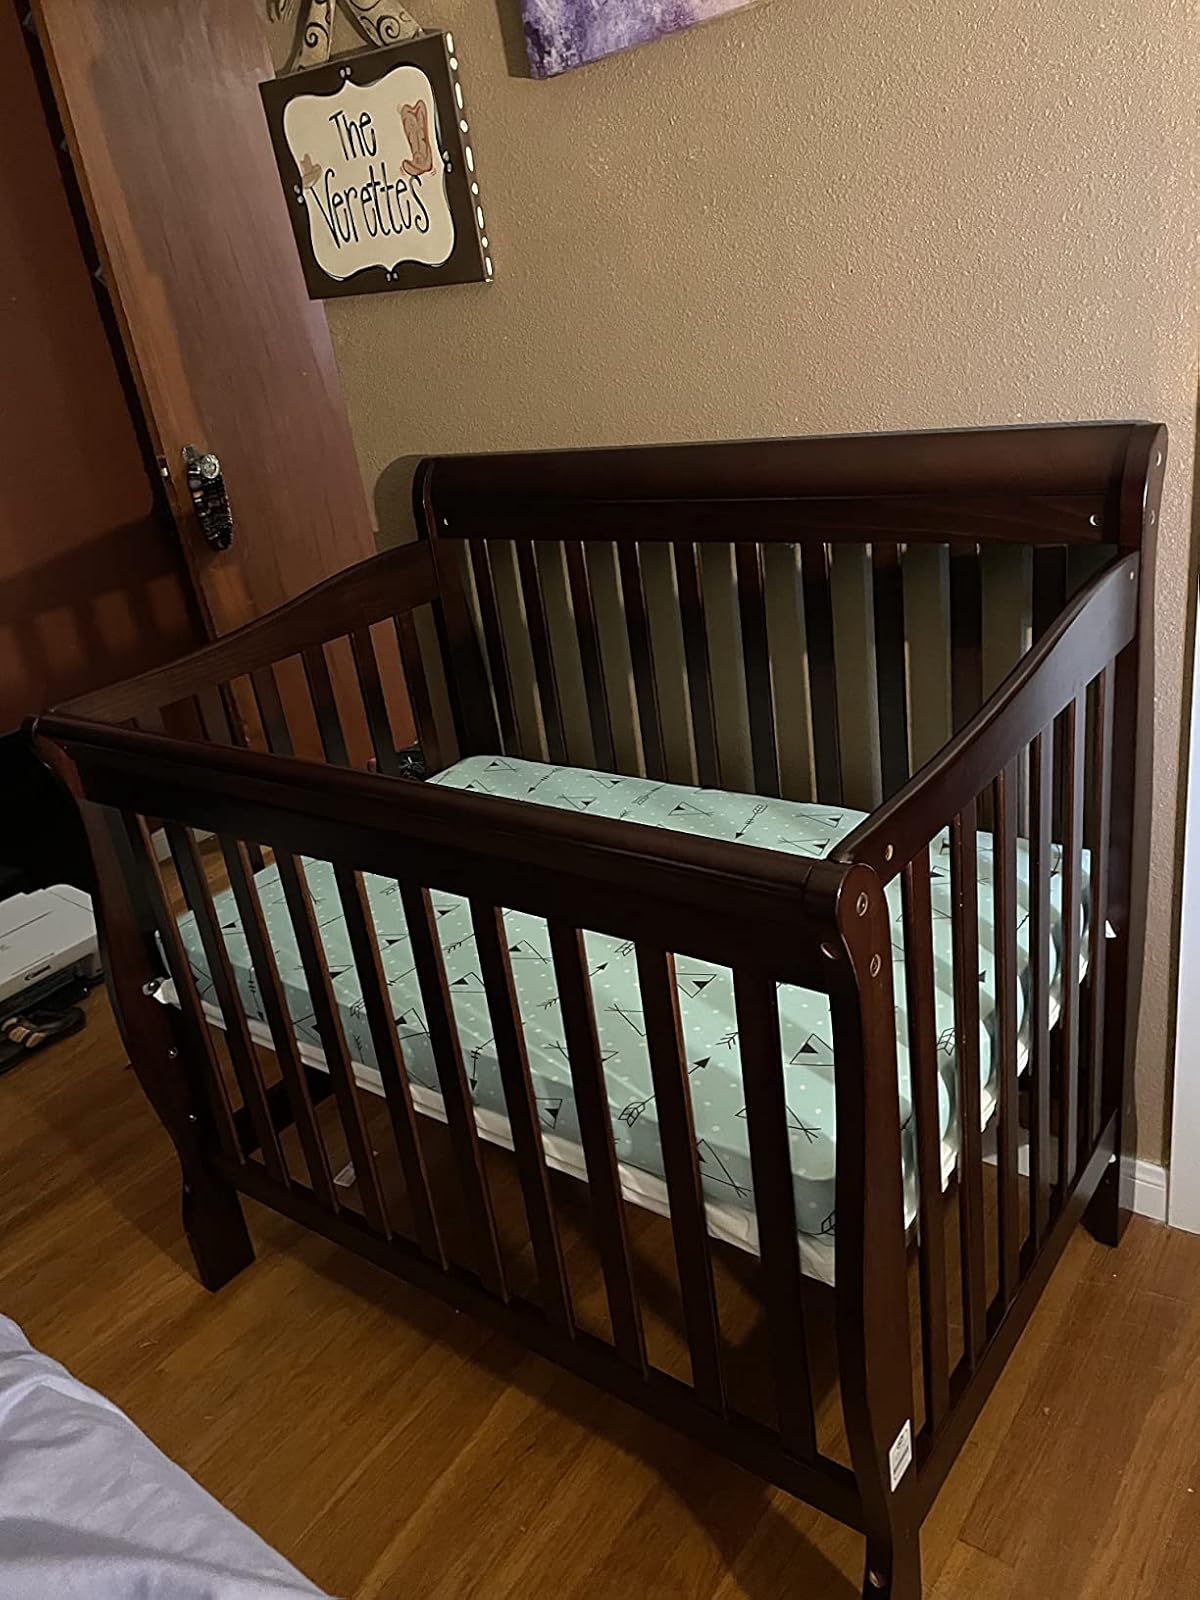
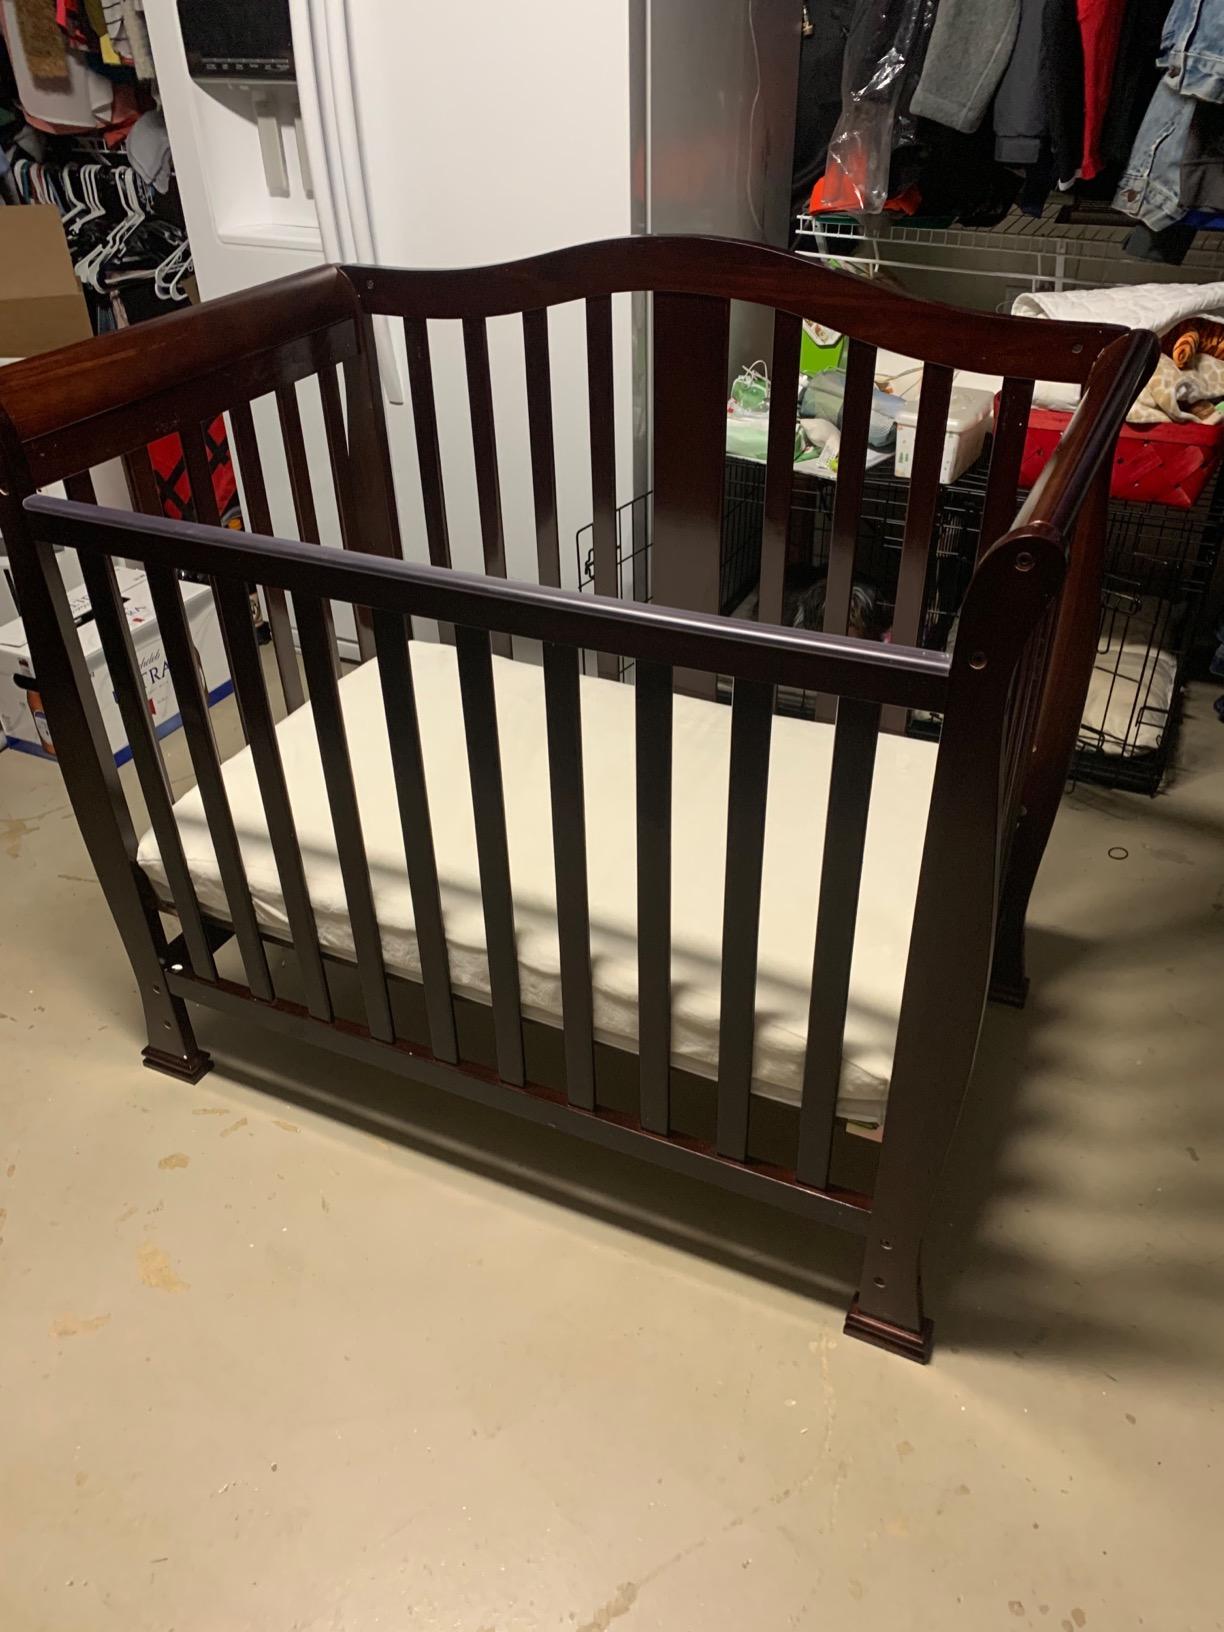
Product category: products_crib
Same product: no